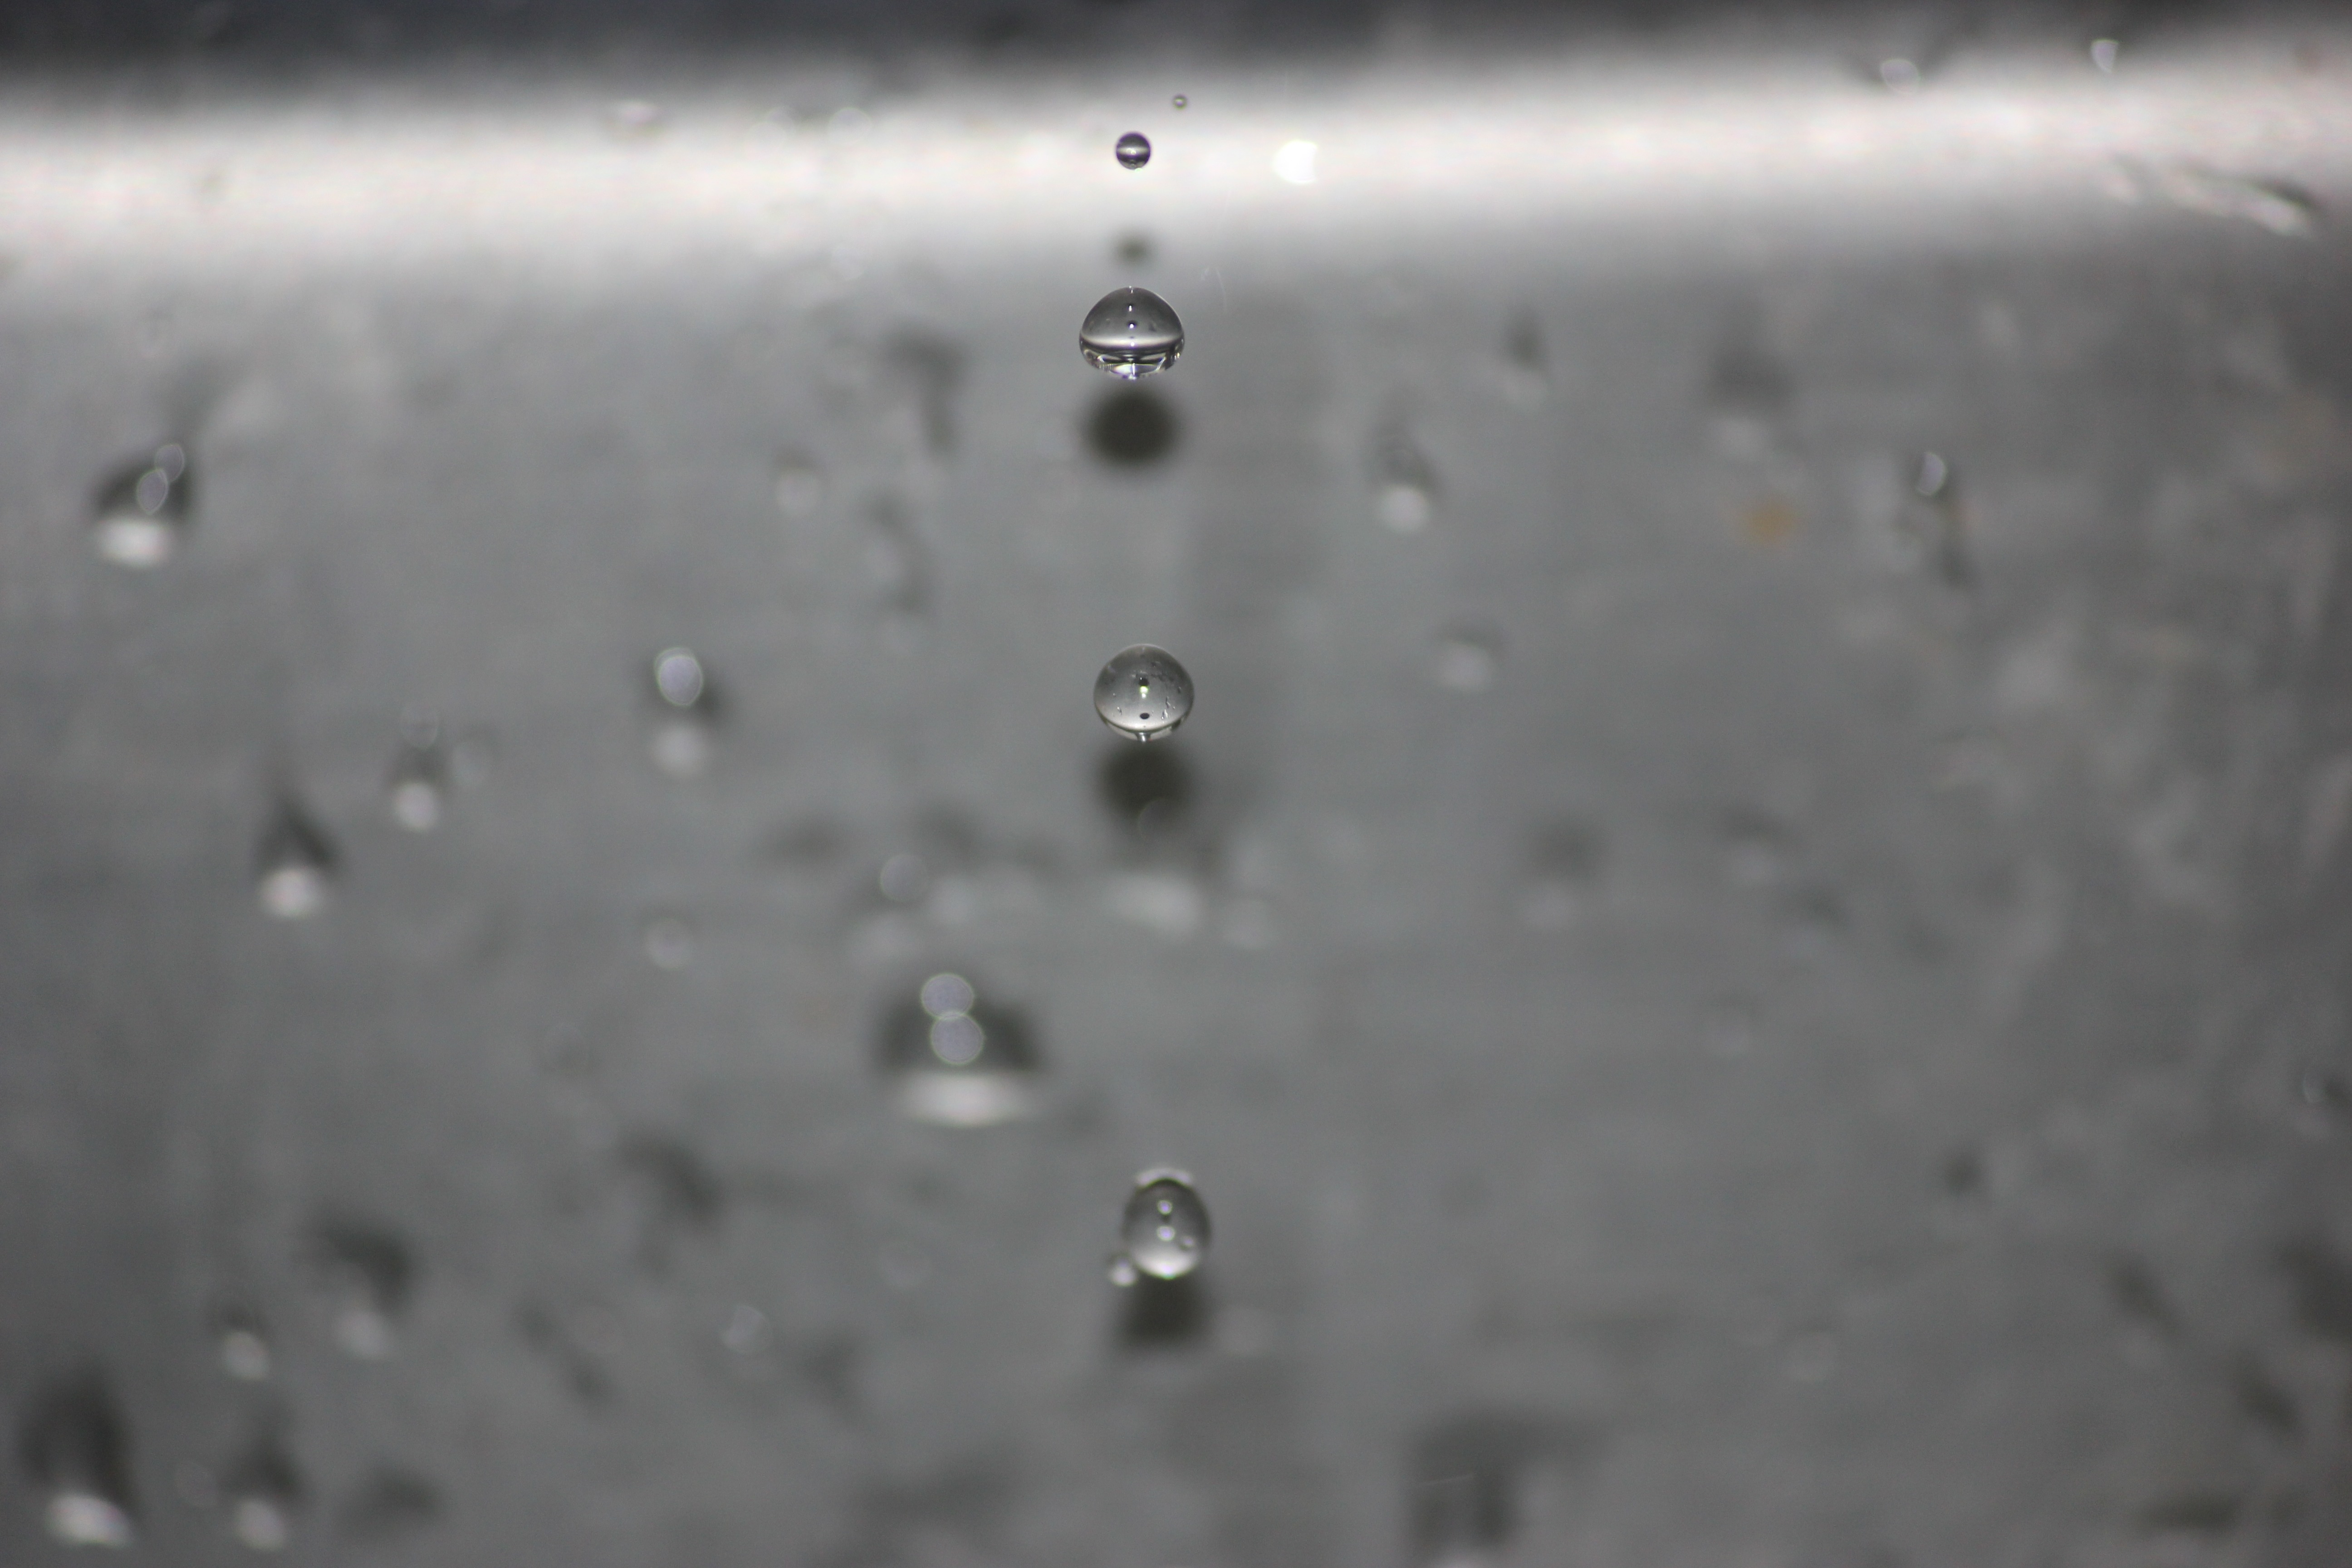
water, droplet, drop, liquid, round, sink, moon, water droplet, tap, droplets, water droplets